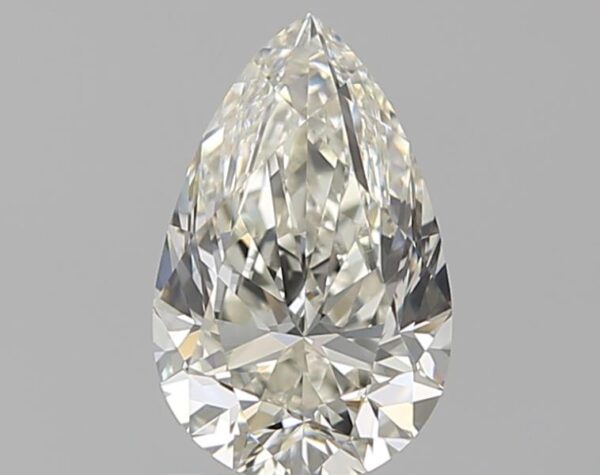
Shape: pear
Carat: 1.01
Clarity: VVS2
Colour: I
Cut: EX
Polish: EX
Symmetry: VG
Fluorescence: ST
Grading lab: GIA
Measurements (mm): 8.59 x 5.48 x 3.5